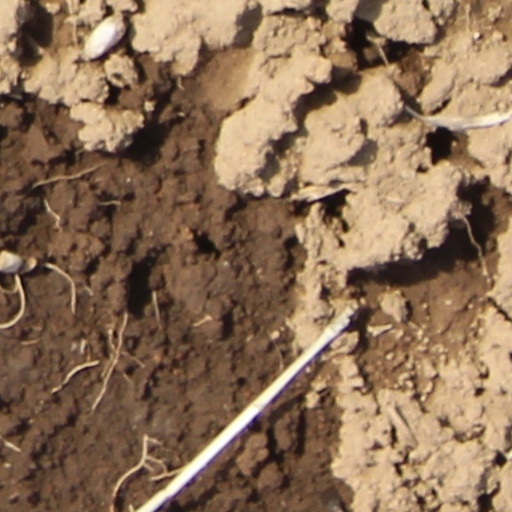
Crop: wheat